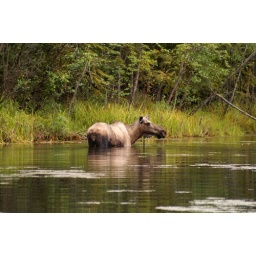
Moose standing in water